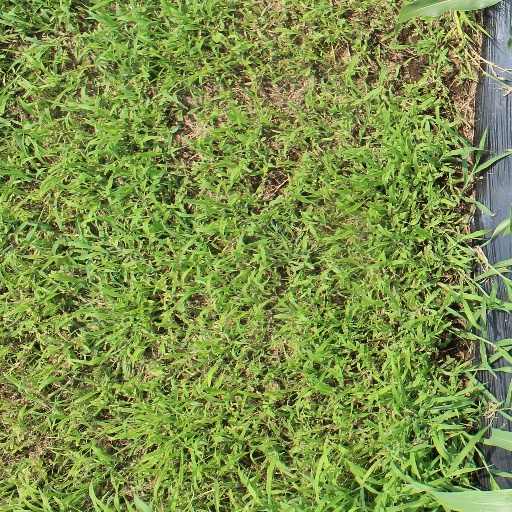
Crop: sorghum